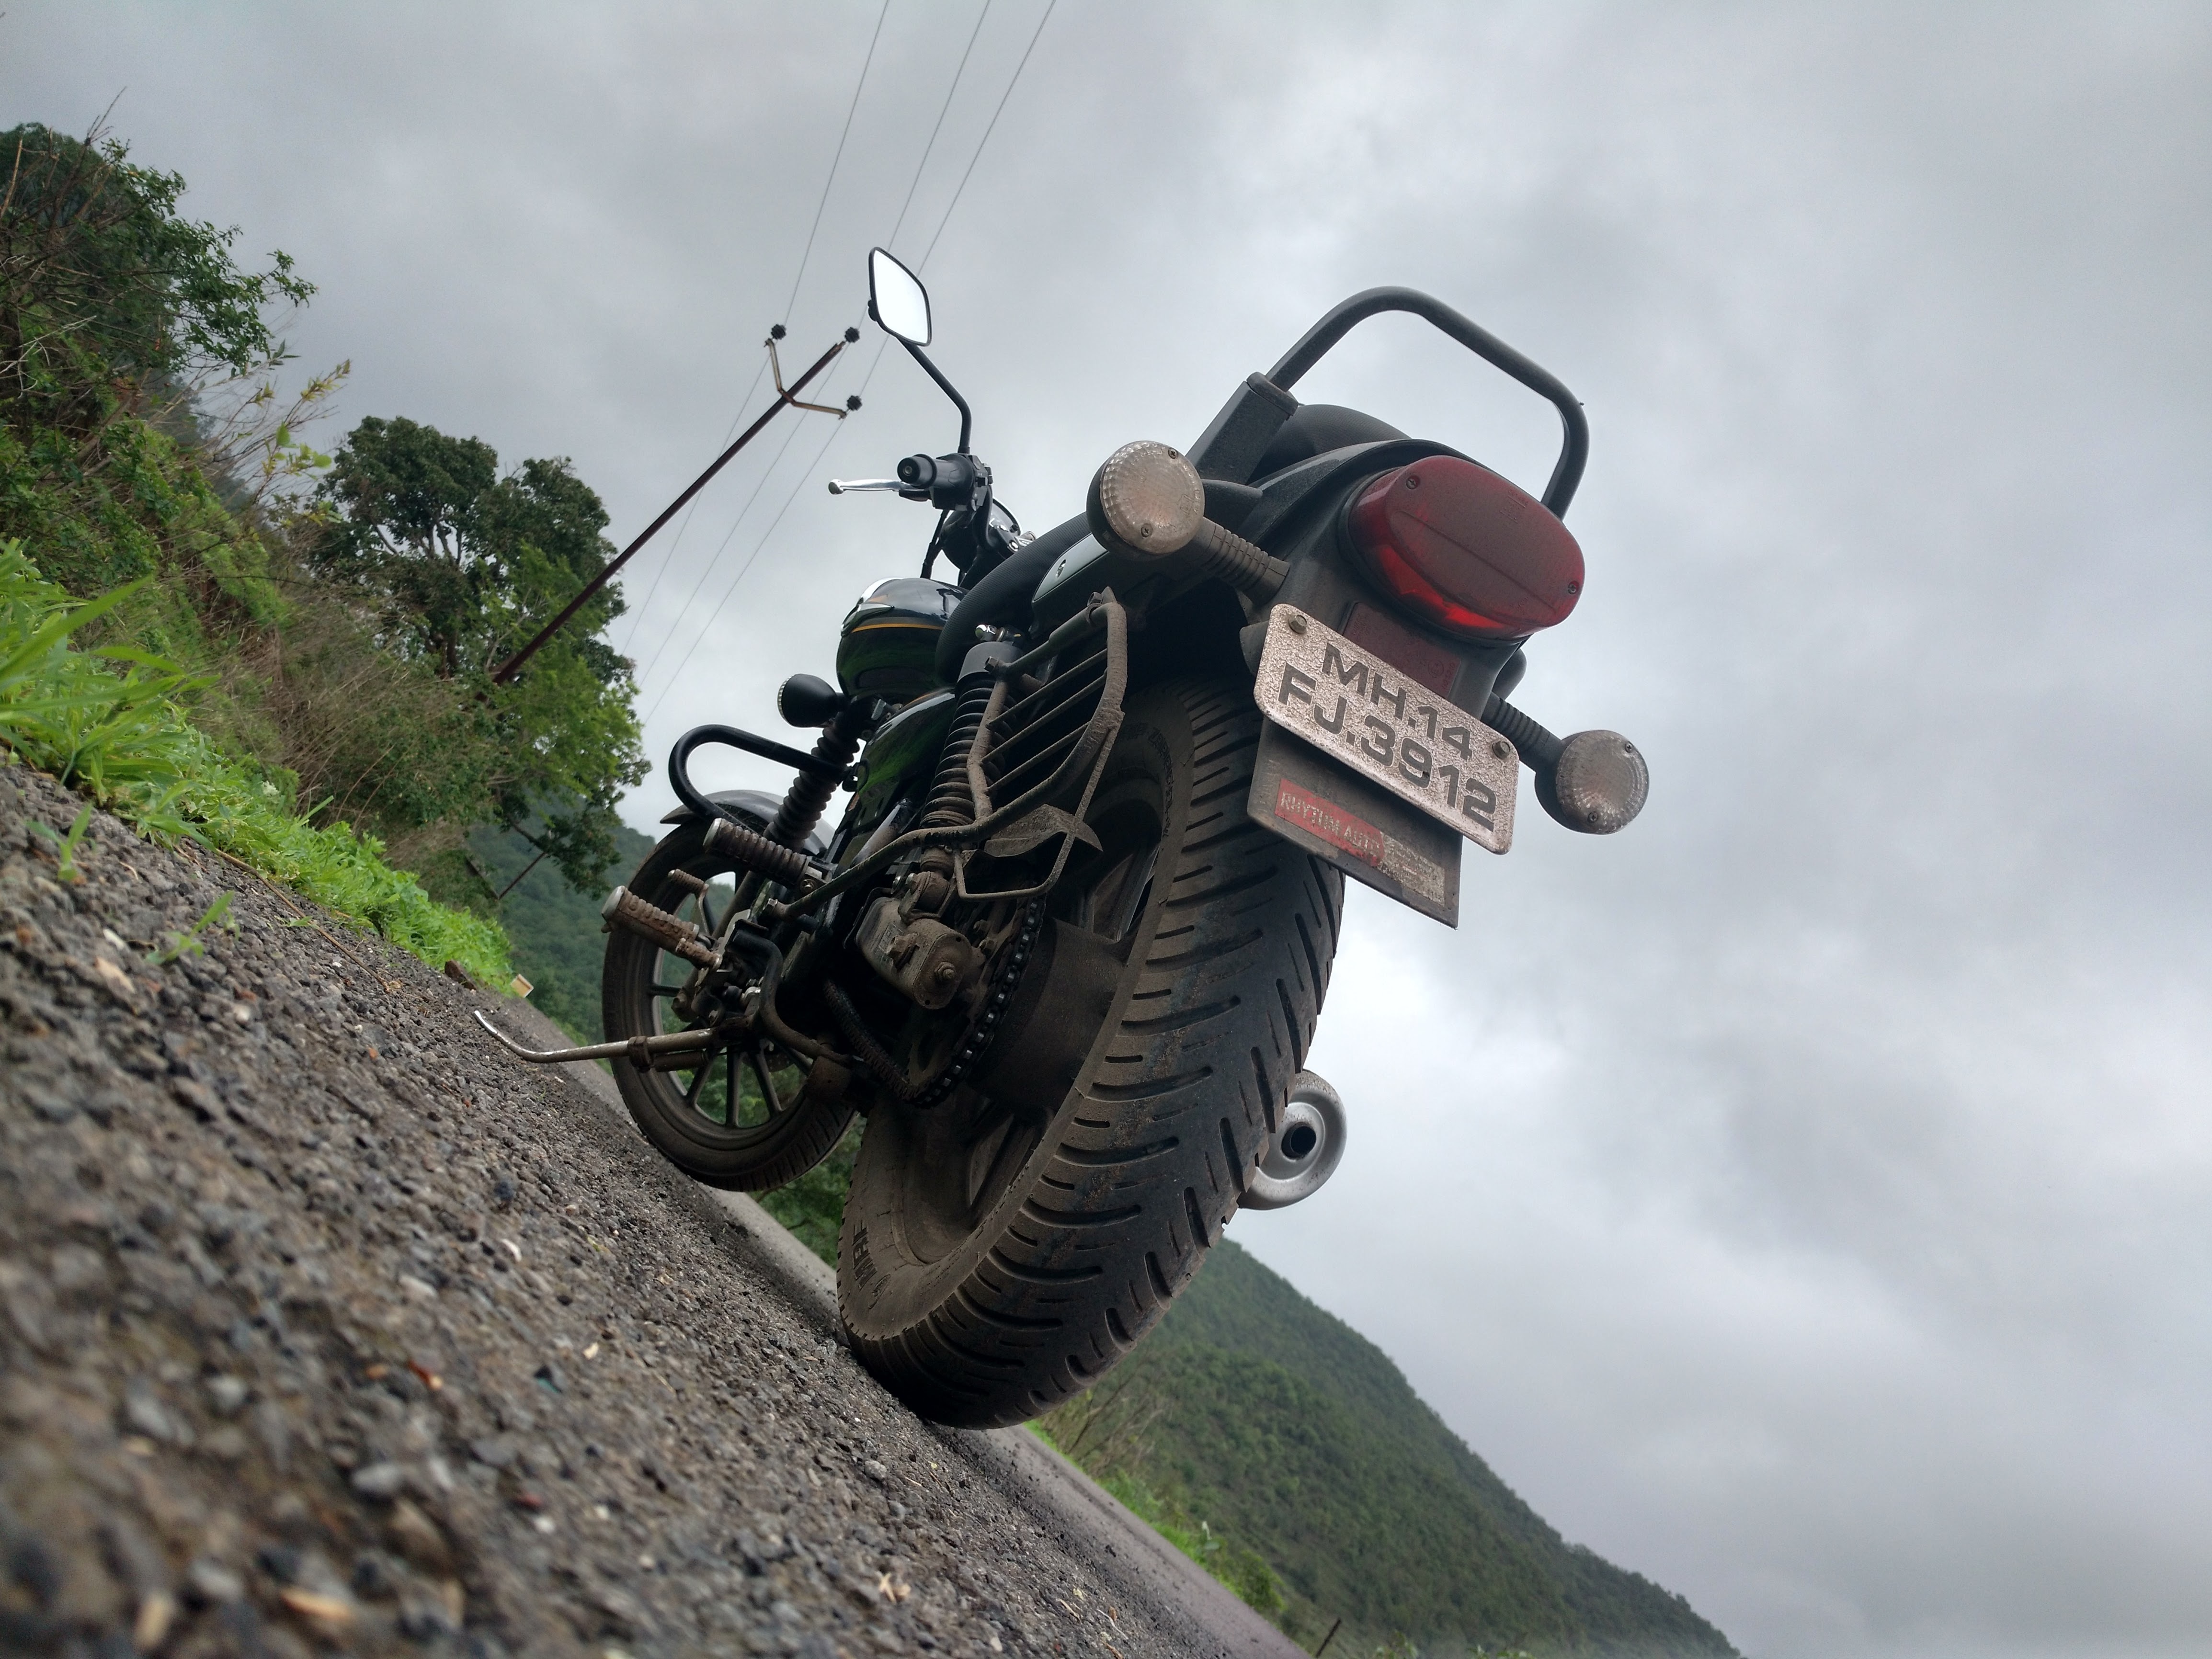
car, bicycle, vehicle, motorcycle, motocross, extreme sport, mountain bike, sports, racing, motorsport, freeride, screenshot, enduro, mountain biking, freestyle motocross, motorcycling, motorcycle racing, automobile make, downhill mountain biking, off roading